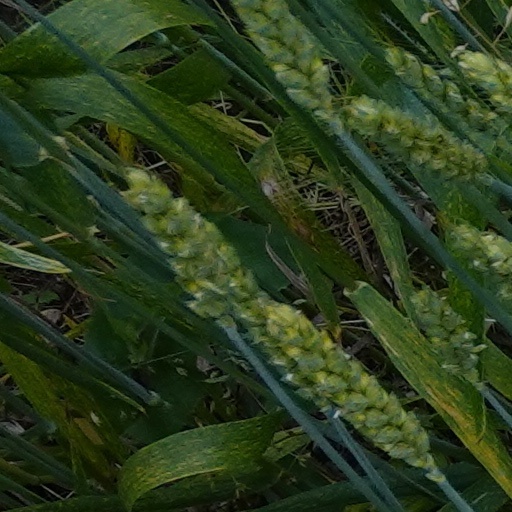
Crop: wheat